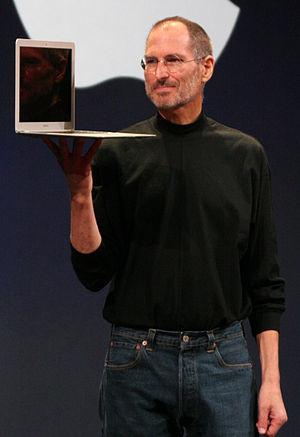
Steven Paul Jobs, dit Steve Jobs, né le 24 février 1955 à San Francisco et mort le 5 octobre 2011 à Palo Alto, est un entrepreneur et inventeur américain, souvent qualifié de visionnaire, et une figure majeure de l'électronique grand public, notamment pionnier de l'avènement de l'ordinateur personnel, du baladeur numérique, du smartphone et de la tablette tactile. Cofondateur, directeur général et président du conseil d'administration de l'entreprise multinationale américaine Apple Inc, il dirige aussi les studios Pixar et devient membre du conseil d'administration de Disney lors du rachat en 2006 de Pixar par Disney.
Les Américains, ou le peuple américain, sont les habitants et les citoyens des États-Unis. Le pays est marqué par une grande diversité ethnique du fait qu'il se soit principalement et majoritairement construit sur l'immigration. Par conséquent, les Américains forment une nation au sens civique du terme, et non pas au sens ethnique. Au XXIᵉ siècle, à l'exception des Amérindiens, la majorité des Américains ou leurs ancêtres ont immigré durant les cinq siècles précédents.
Macintosh ou Mac est une série de différentes familles d'ordinateurs personnels conçus, développés et vendus par Apple. Le premier Macintosh est lancé le 24 janvier 1984. Il constitue le premier succès commercial pour un ordinateur utilisant une souris et une interface graphique.